Recruit Training Command, Great Lakes, Illinois

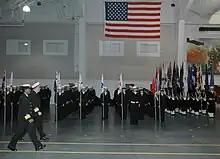
A recruit graduation at the USS "Midway" Ceremonial Drill Hall in January 2008

Week Seven is the last week of Navy Basic Training. These seven weeks, combined with Processing Week, make up the approximate eight-week training cycle that each recruit must complete before graduating. Week seven includes a comprehensive test of the material covered by Navy Basic Training in a 12-hour exercise called "Battle Stations". This reinforces much of the instruction learned during Basic Training. Recruits must pass all the requirements of Basic Training to participate in "Battle Stations". Once recruits have completed "Battle Stations" they become sailors, don their Navy utility cover (also known as the utility cap or eight-point cover) and (PIR) at the USS "Midway", Ceremonial Drill Hall. This marks the recruit's graduation and entrance into the United States Navy. Navy Basic Training is now 10 weeks long.